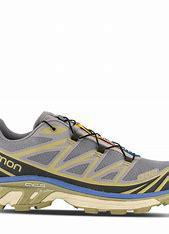
Brand: Salomon
Model: XT